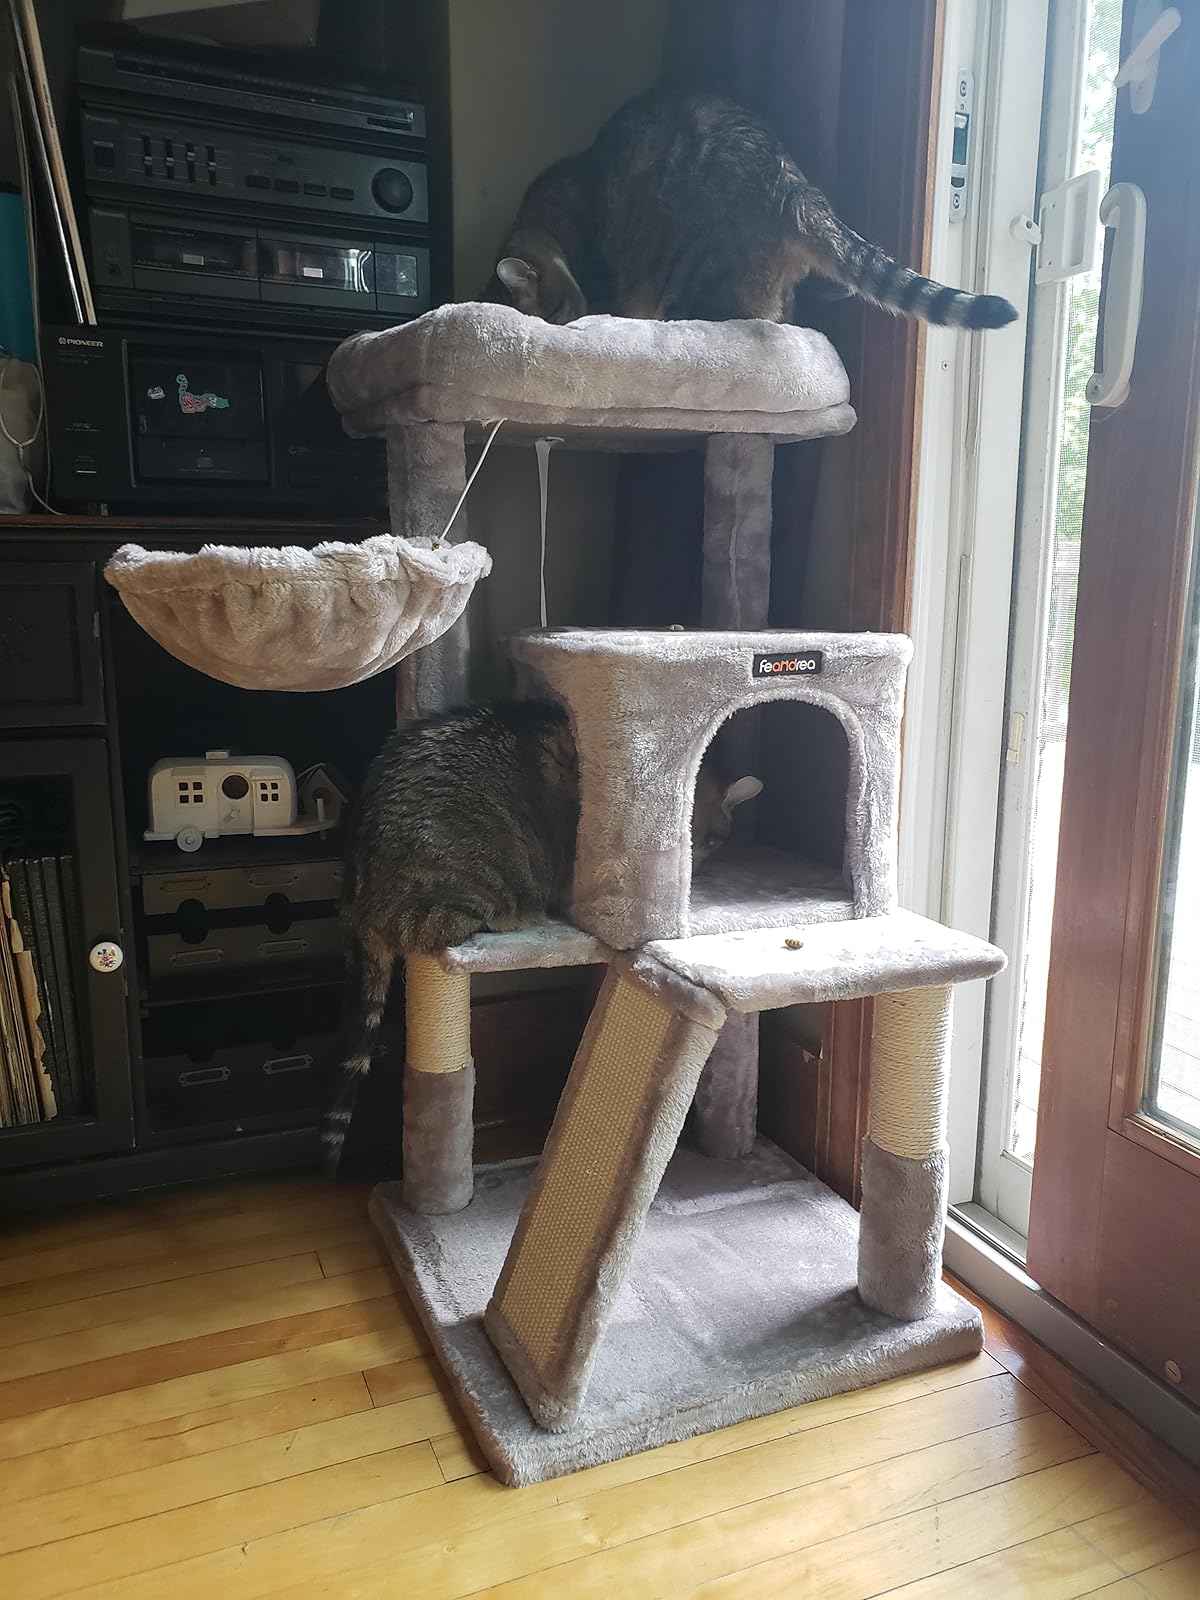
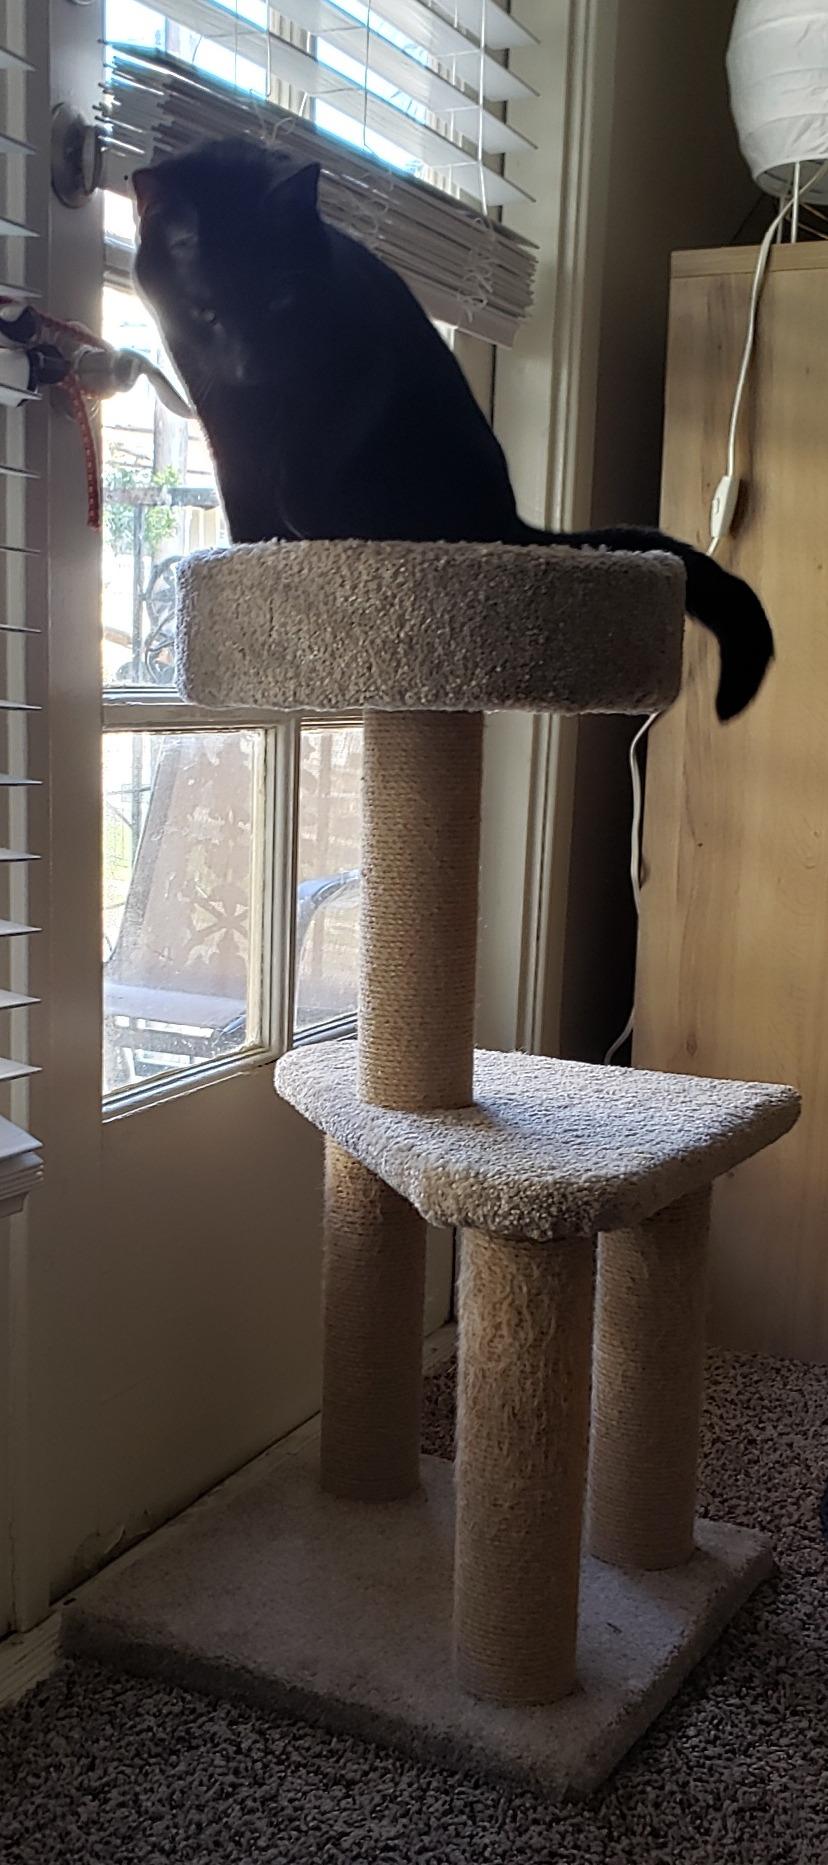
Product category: items_cat tree
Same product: no